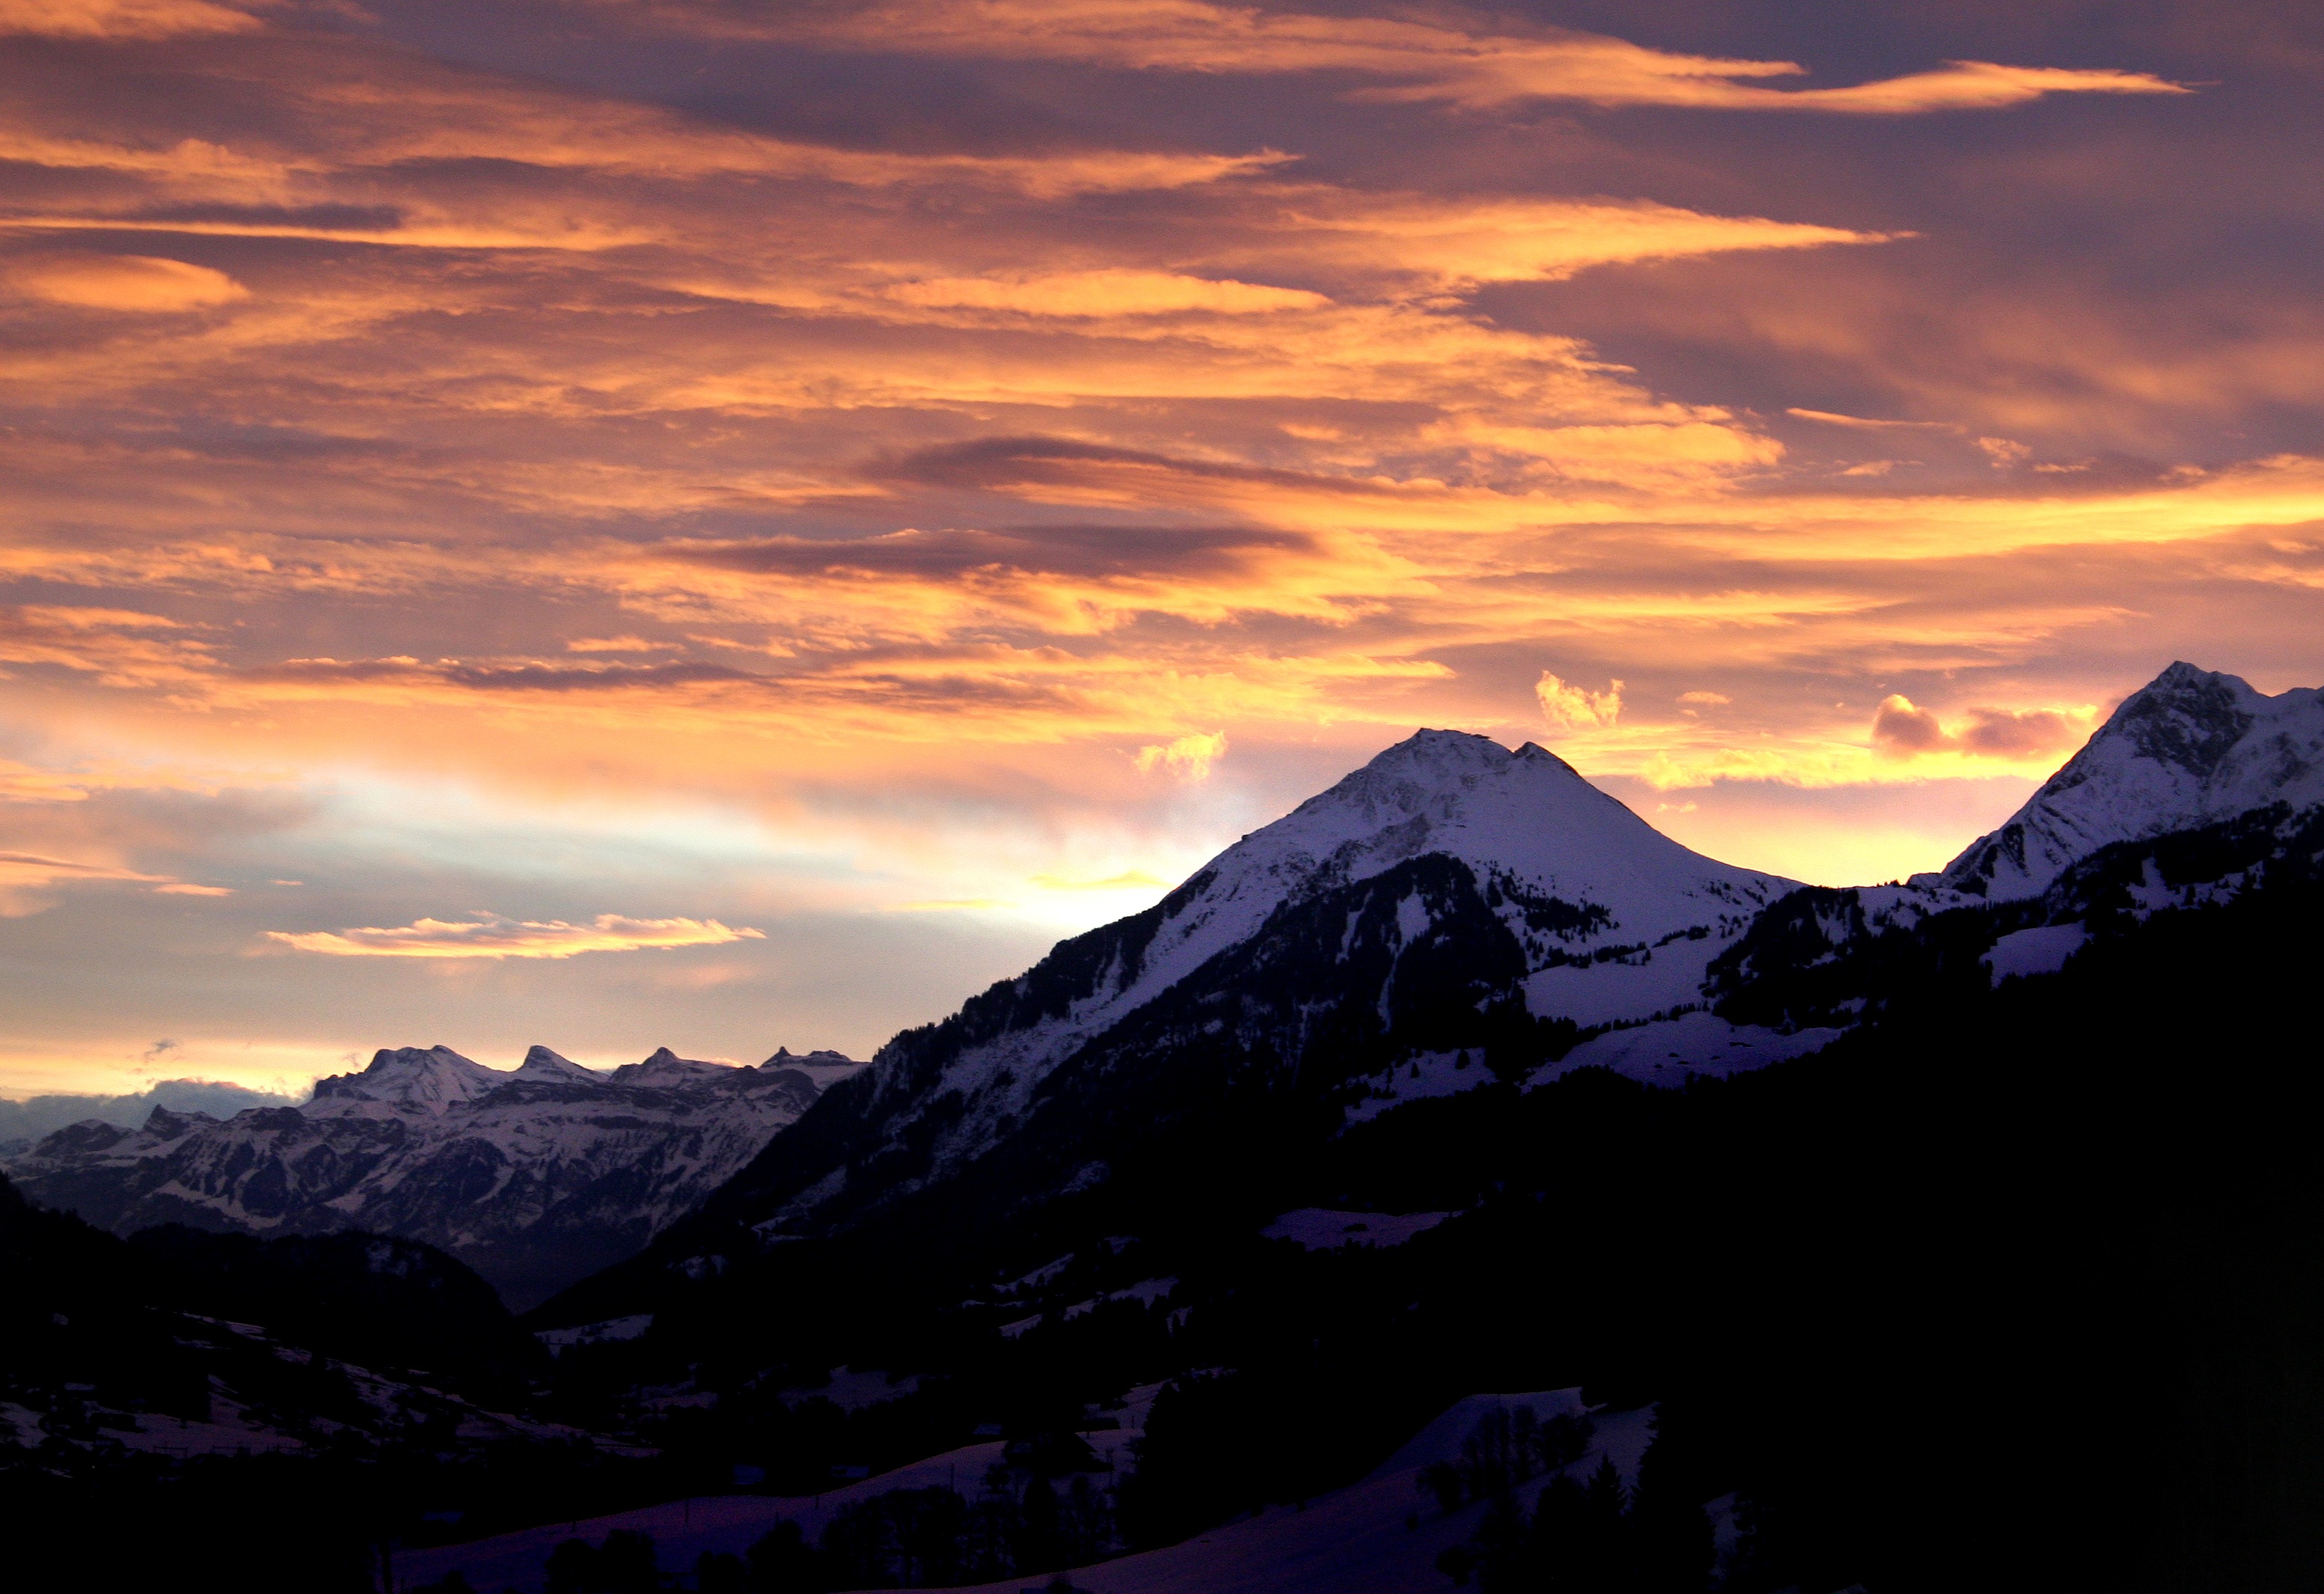
landscape, nature, mountain, snow, cold, winter, cloud, sky, sunrise, sunset, sunlight, morning, hill, dawn, mountain range, dusk, evening, clouds, afterglow, landform, atmospheric phenomenon, mountainous landforms